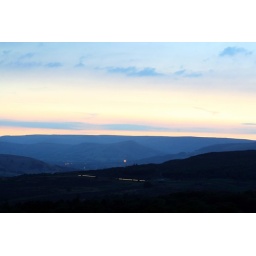
around owler bar road at night